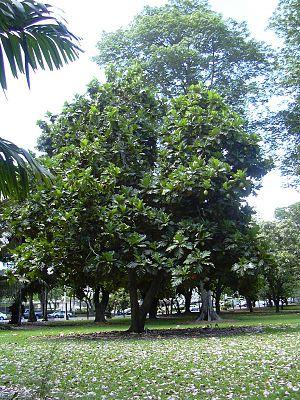
L'emblème de l'Inde est composé de trois lions sur un chapiteau orné d'une roue au centre, d'un buffle à droite et d'un cheval galopant à gauche.